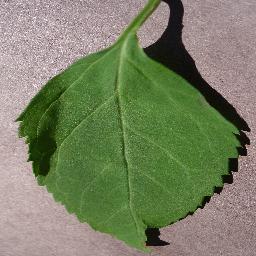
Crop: cherry
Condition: (including_sour)_healthy